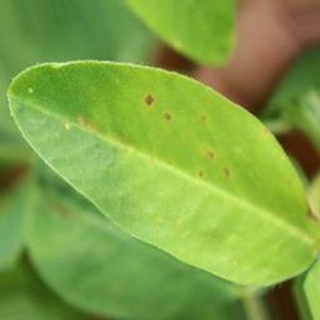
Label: groundnut_early_leaf_spot